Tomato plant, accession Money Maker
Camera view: vertical (180 deg); turntable rotation: 30 degrees
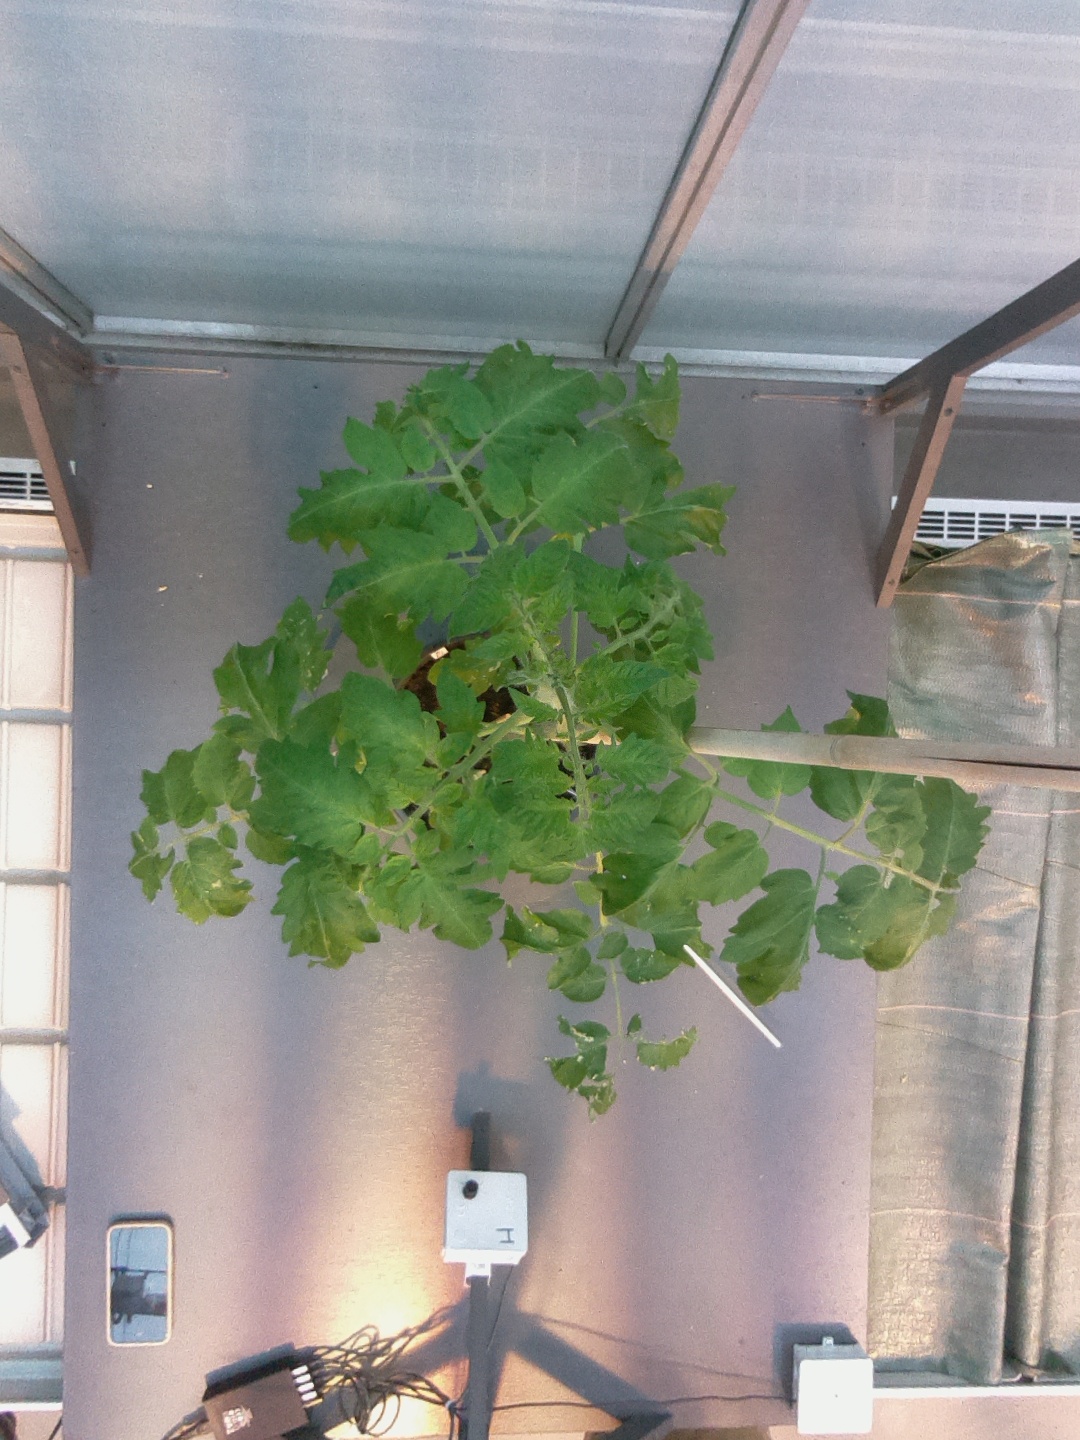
BBCH growth stage 51: First inflorence visible, visible closed flower bud